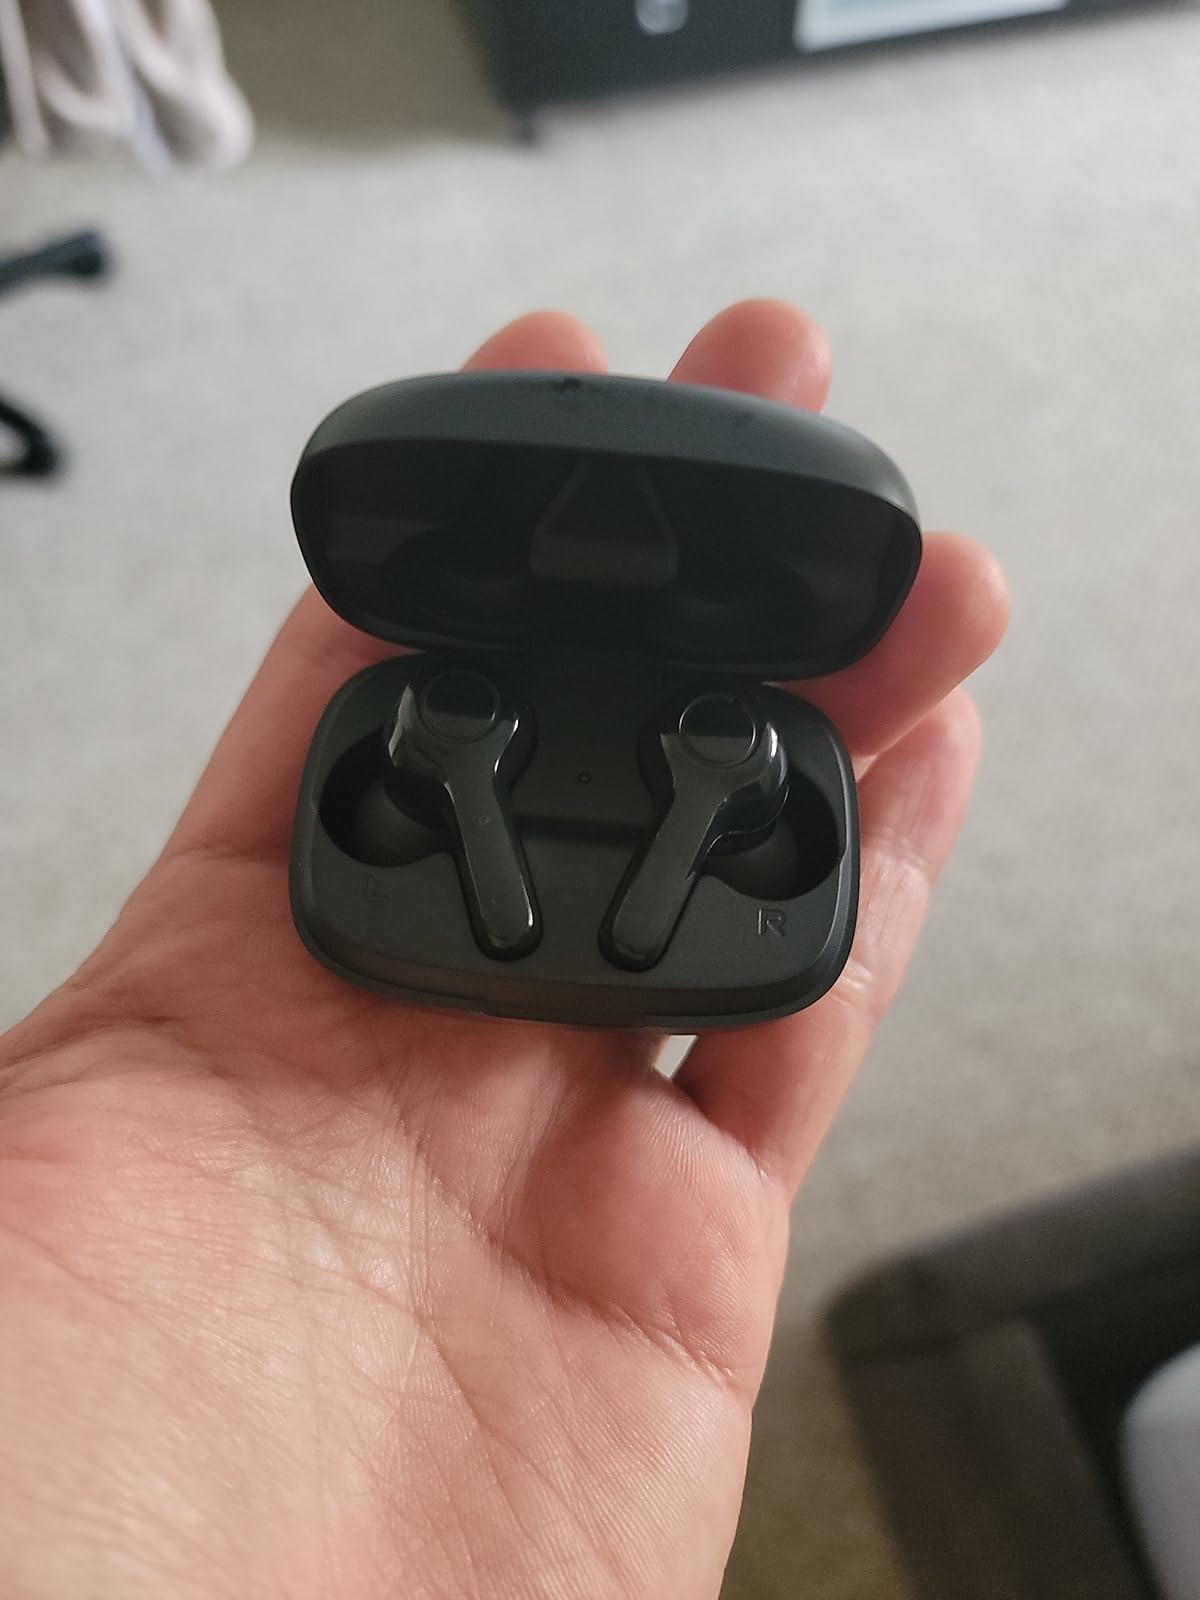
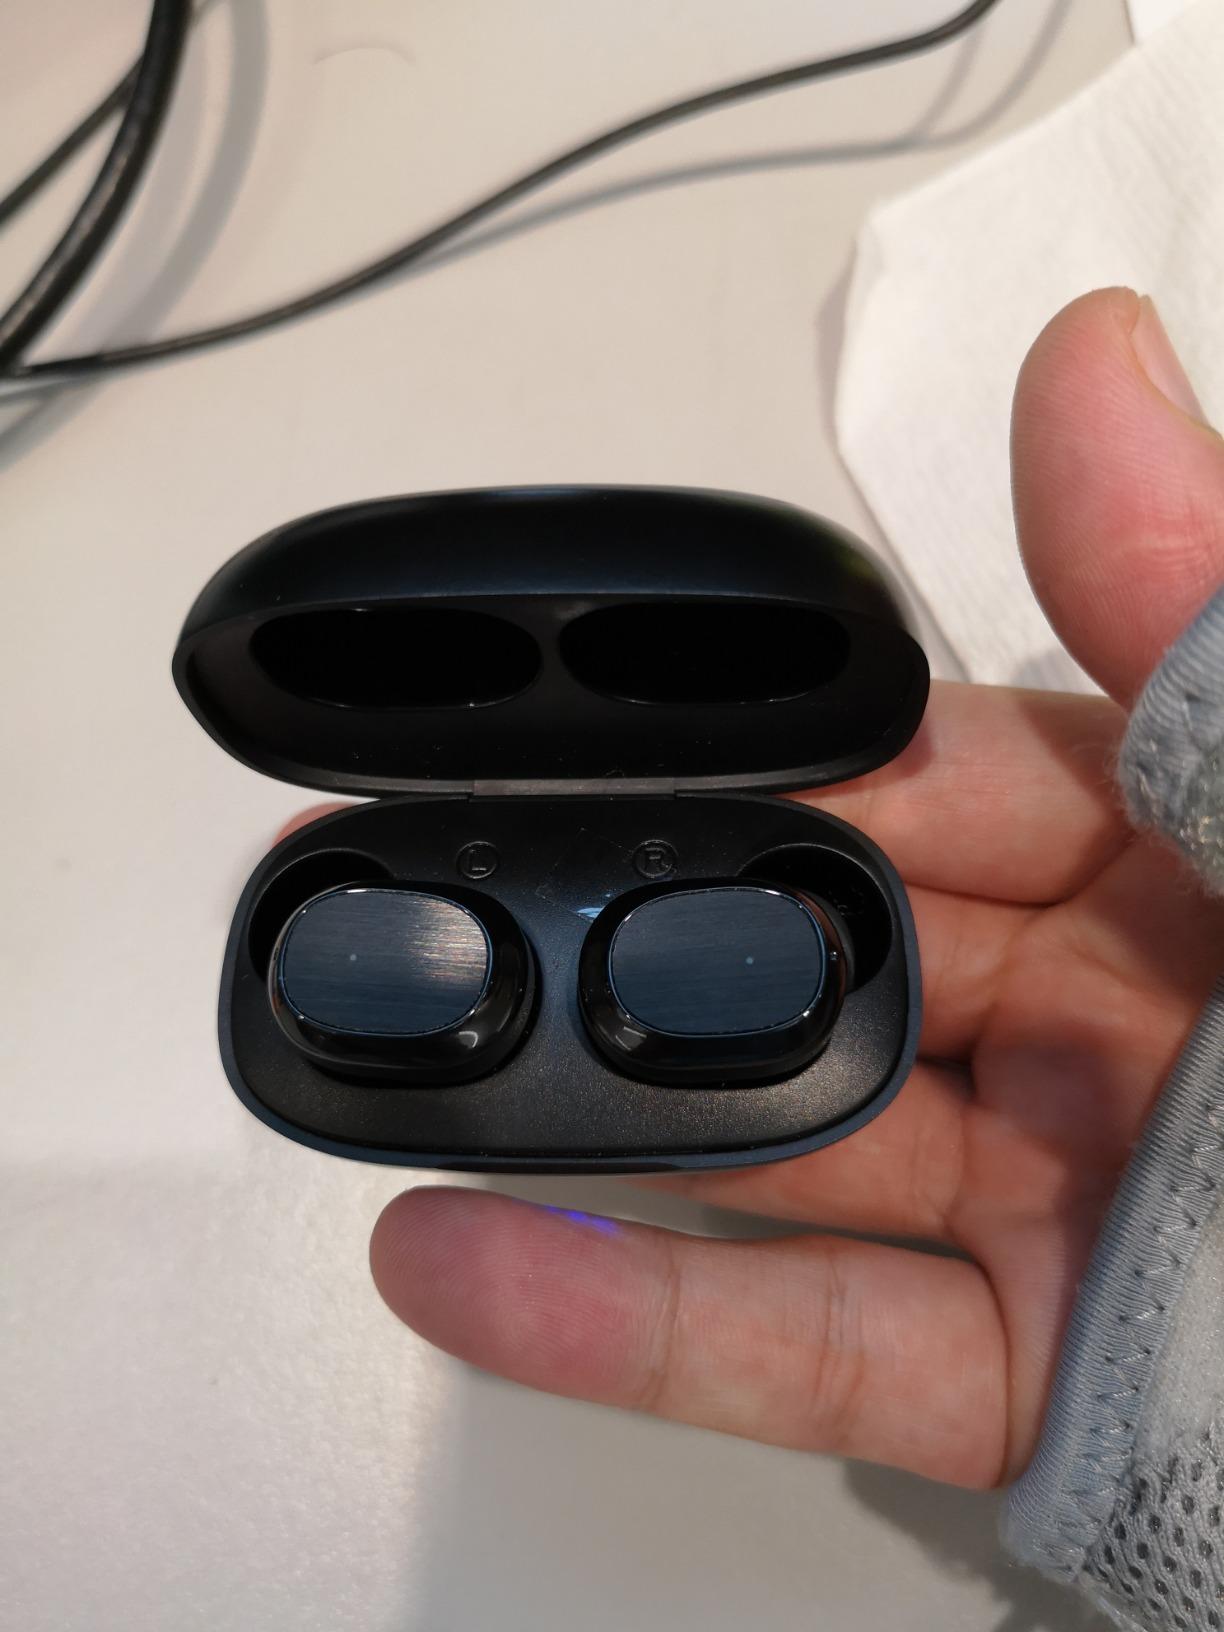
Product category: earbuds
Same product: no